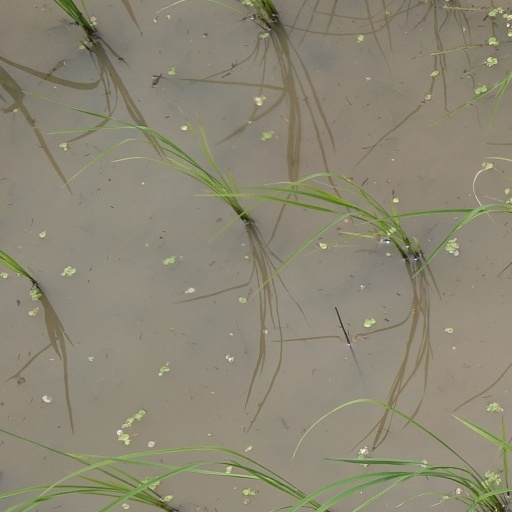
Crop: rice